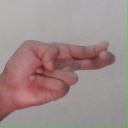
अक्षर: ह